Abd al-A'la al-Sabziwari

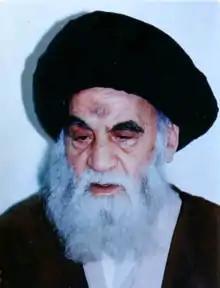

Grand Ayatollah Sayyid Abd al-A'la al-Musawi al-Sabziwari December 21, 1910 – August 16, 1993) was an Iranian-Iraqi Shia marja'. He is regarded as one of the most influential grand religious authorities and he was a contemporary of Abu al-Qasim Khoei.